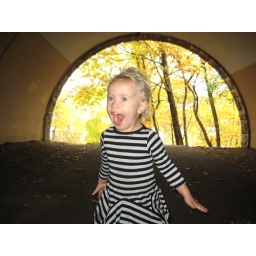
daisy in golden tunnel